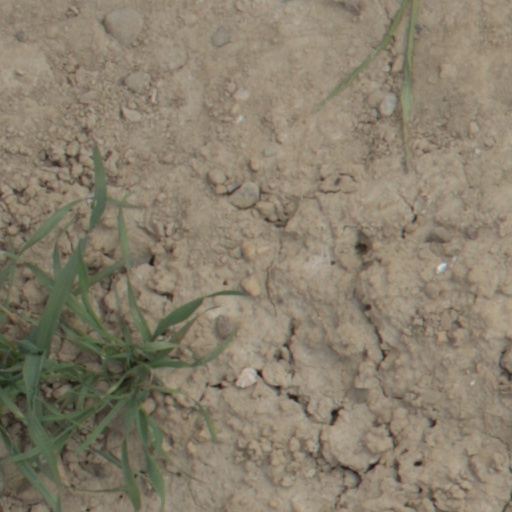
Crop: wheat